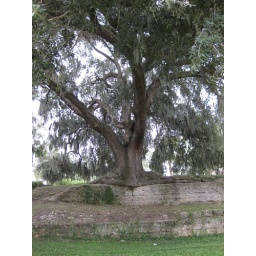
Very old tree and wall in old part of town.